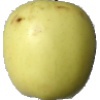
Label: Apple Golden 2